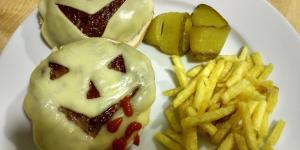
hamburguesas para halloween